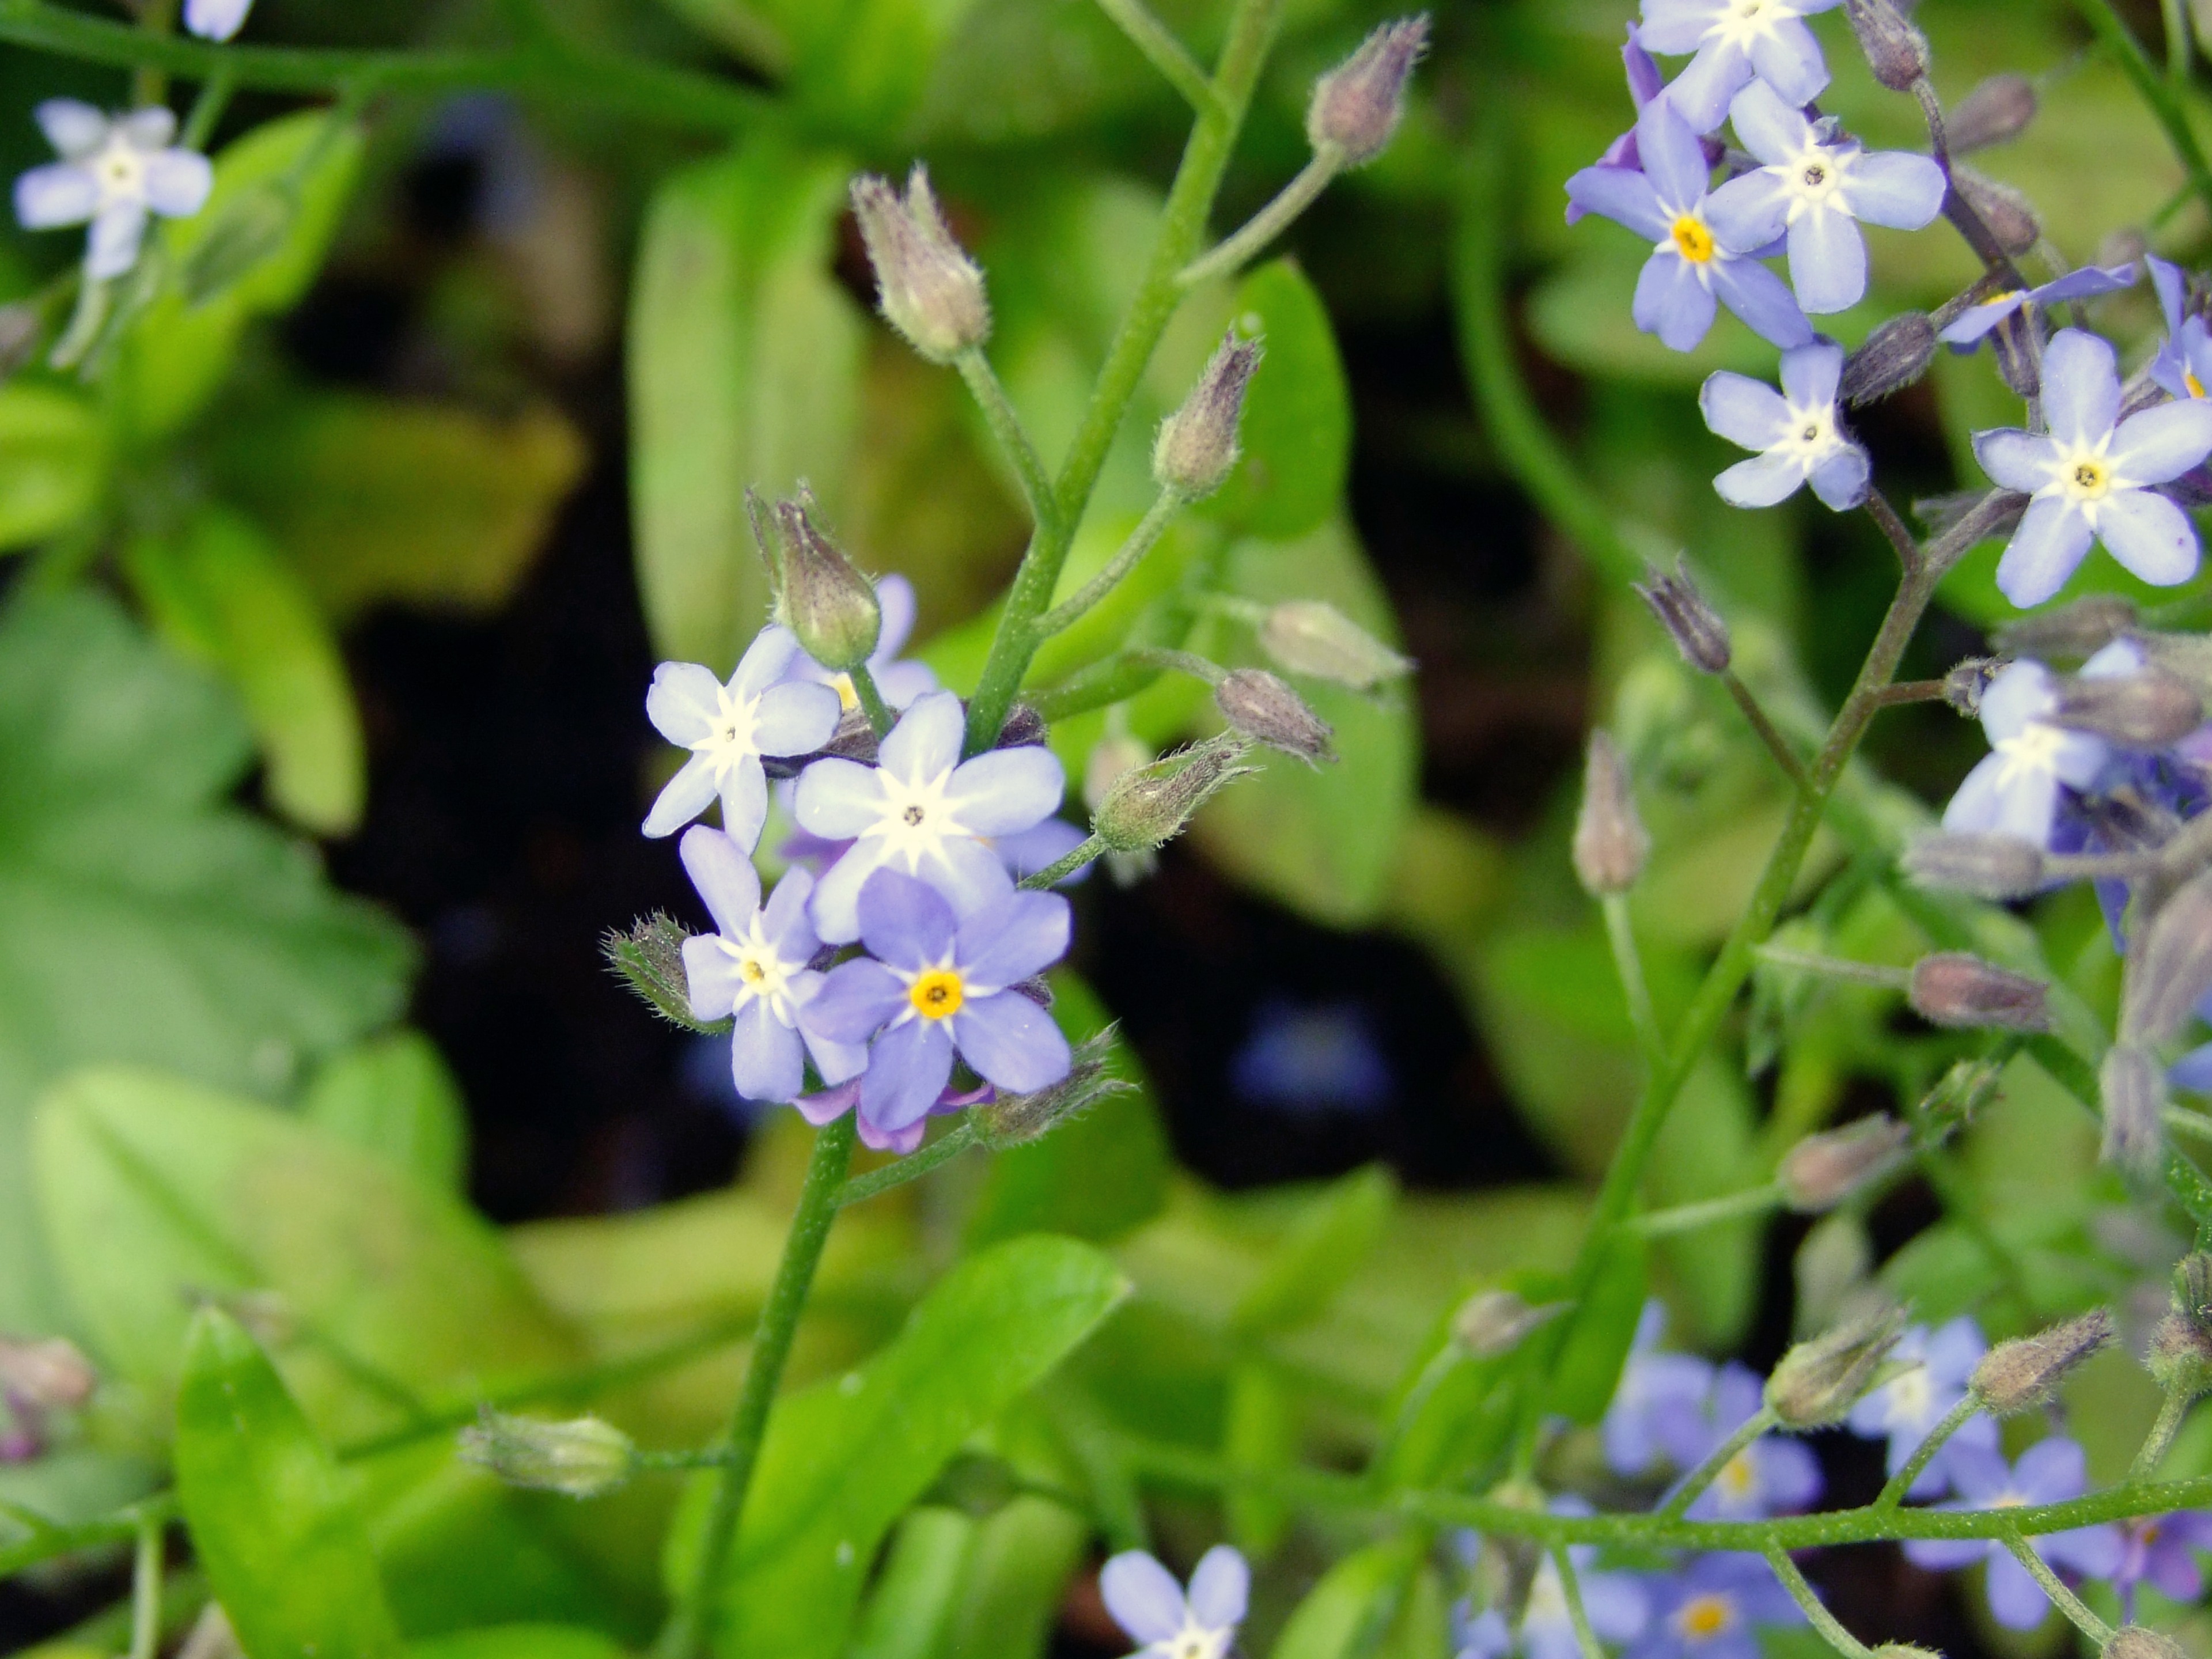
nature, blossom, plant, flower, herb, botany, blue, garden, flora, wildflower, forget me not, macro photography, flowering plant, dayflower, borage family, land plant, violet family, dayflower family